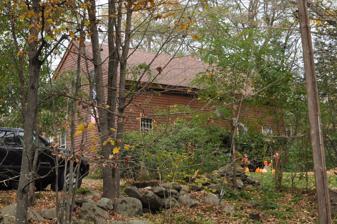
Building: Janicke House
Country: United States of America
Year built: 1830
Historic house in New Hampshire, United States United States historic place Janicke House U.S. National Register of Historic Places Show map of New Hampshire Show map of the United States Location Goshen Center Rd., Goshen, New Hampshire Coordinates 43°17′47″N 72°6′55″W / 43.29639°N 72.11528°W / 43.29639; -72.11528 Area 7 acres (2.8 ha) Built 1830 ( 1830 ) MPS Plank Houses of Goshen New Hampshire TR NRHP reference No. 85001315 Added to NRHP June 21, 1985 The Janicke House is a historic house on Goshen Center Road in Goshen, New Hampshire .  Built about 1830, it is one of a regionally distinctive cluster of plank-frame houses built in the 19th century.  The house was listed on the National Register of Historic Places in 1985. Description and history The Janicke House is located in a rural setting of central Goshen, on the north side of Goshen Center Road, about 1.6 miles (2.6 km) east of New Hampshire Route 31 .  It is set on a rise close to the road, from which it is separated by a fieldstone wall.  It is a 1 + 1 ⁄ 2 -story wooden structure, with a gabled roof and clapboarded exterior.  It is about 36 by 25 feet (11.0 m × 7.6 m) in size, with about 2/3 of its walls formed out of wooden planks three inches thick that have been arrayed vertically, with dowels placed horizontally for lateral stability. The remaining walls were built using balloon framing , as part of a later expansion of the structure. This house was built about 1830, and is one of three such houses to survive on Goshen Center Road.  It is also one of the older such houses in Goshen, and may have served as an example for building John Chandler, a major local builder of plank-frame houses in the mid-19th century.  There were originally as many as six plank-frame houses in the immediate area, of which three were destroyed by a major fire in the 1940s. See also National Register of Historic Places listings in Sullivan County, New Hampshire References